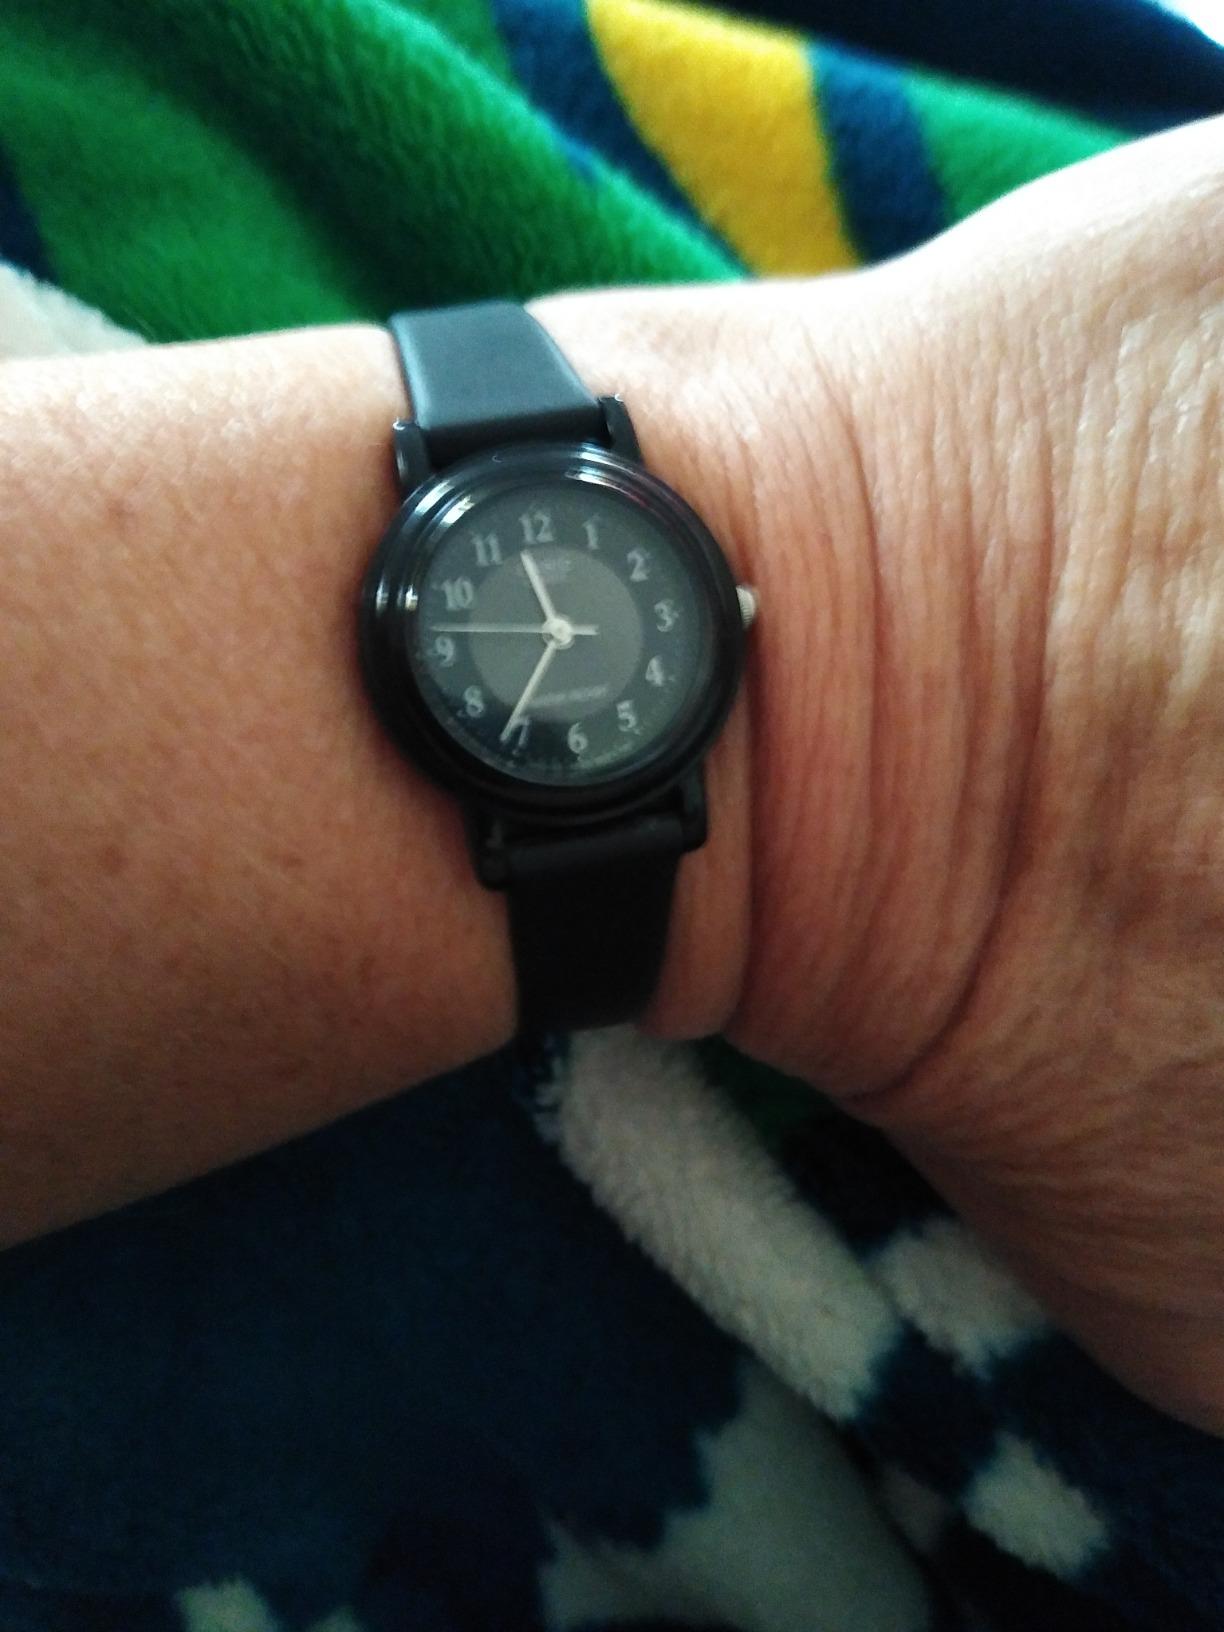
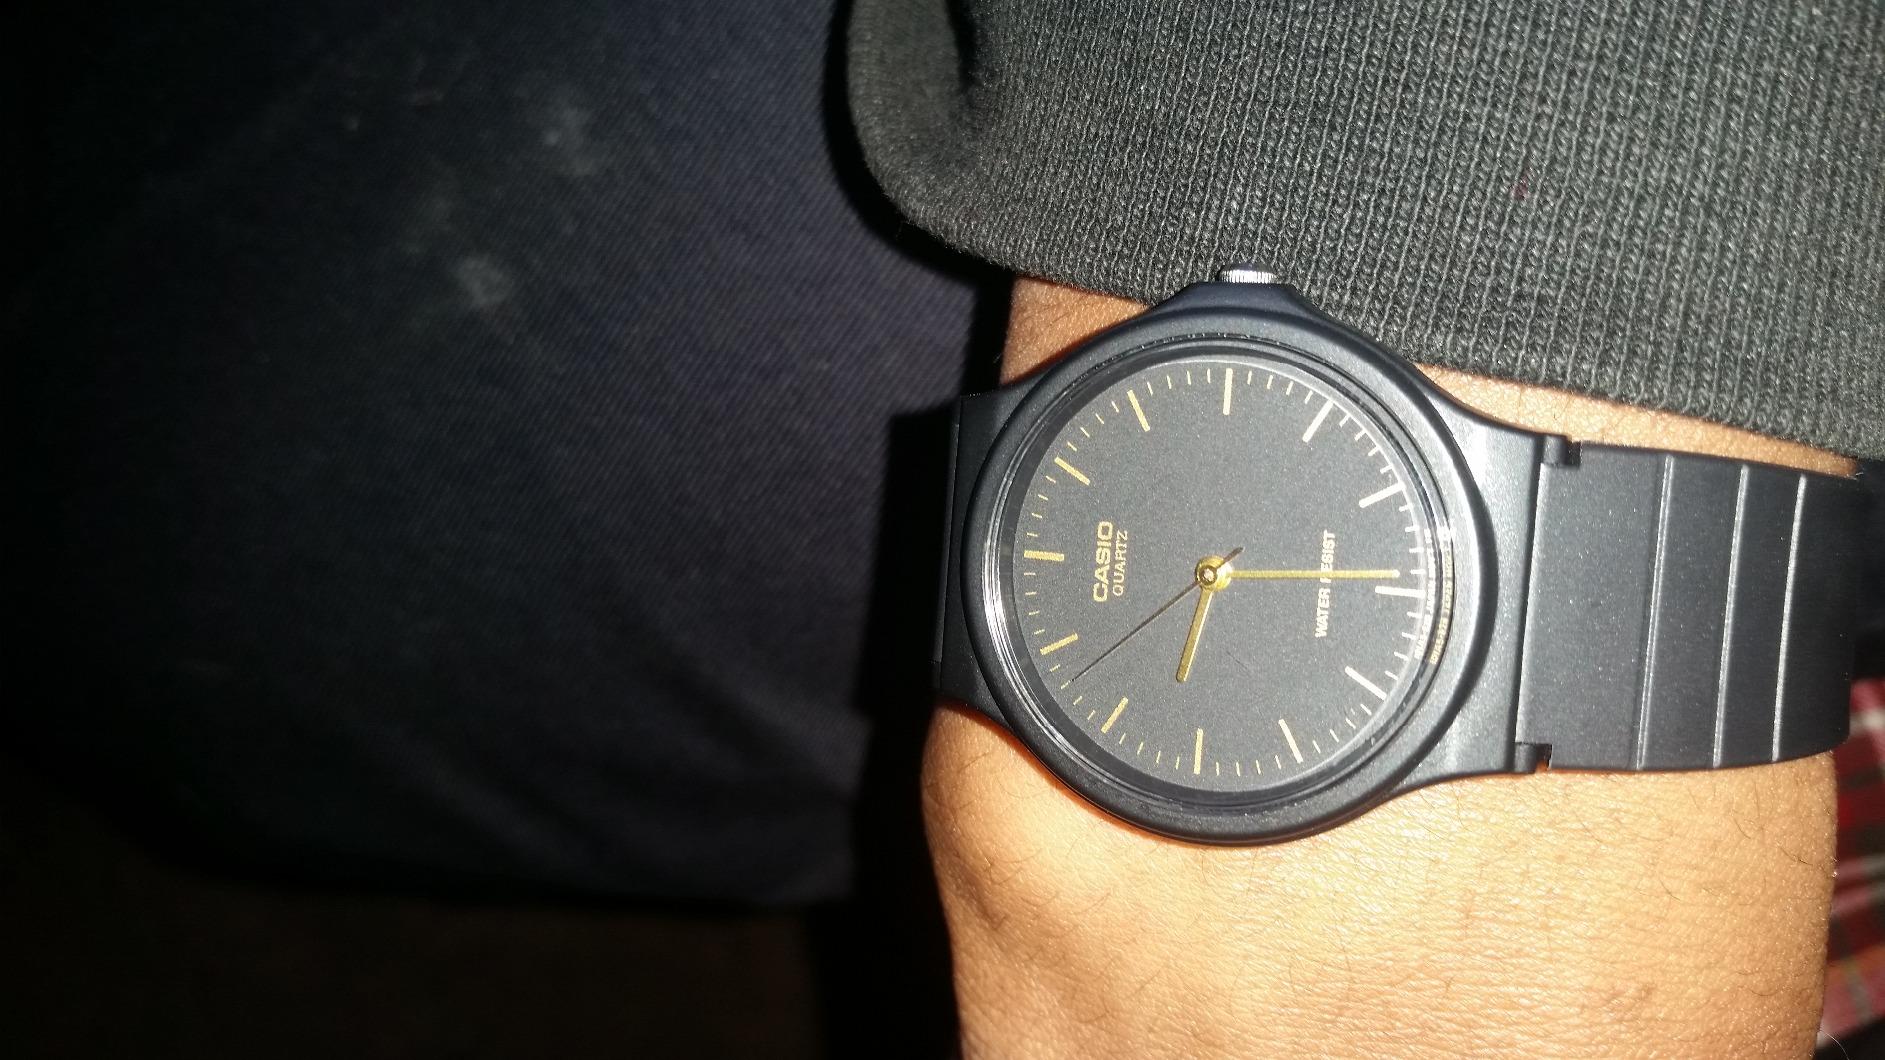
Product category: accessories_watch
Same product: no